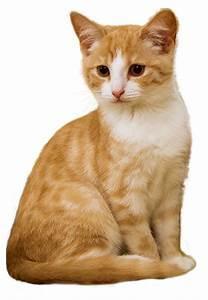
cat